Chuck E. Cheese in the Galaxy 5000

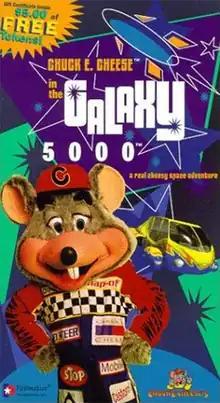
VHS cover

Chuck E. Cheese in the Galaxy 5000 is a 1999 American direct-to-video film that was based upon mascot characters from the Chuck E. Cheese chain of family entertainment centers. It was released on October 5, 1999 in Chuck E. Cheese locations and also sold at Target stores. The plot is that a boy named Charlie Rockit needs $50,000 to fix his aunt and uncle's tractor engine, so Chuck E. Cheese and his friends go to the Galaxy 5000 to win it in a race. The distribution company, FUNimation Entertainment, would go on nearly three decades later to become Crunchyroll, one of the biggest anime streaming services.